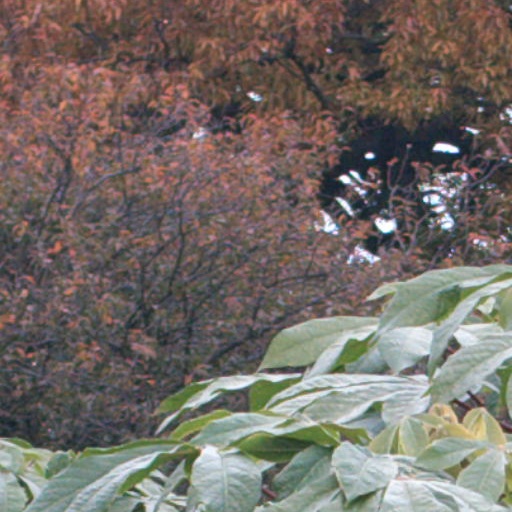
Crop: cassava